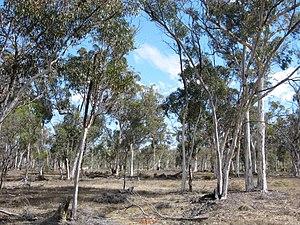
Peuplement de wandoos (Eucalyptus wandoo) dans la Réserve Naturelle de Brookton Highway, un paysage devenu assez rare dans le Wheatbelt d’Australie Occidentale.
Les forêts et maquis du Sud-Ouest australien forment une région écologique identifiée par le Fonds mondial pour la nature comme faisant partie de la liste « Global 200 », c'est-à-dire considérée comme exceptionnelle au niveau biologique et prioritaire en matière de conservation. Elle regroupe plusieurs biorégions du biome méditerranéen de l'écozone australasienne.